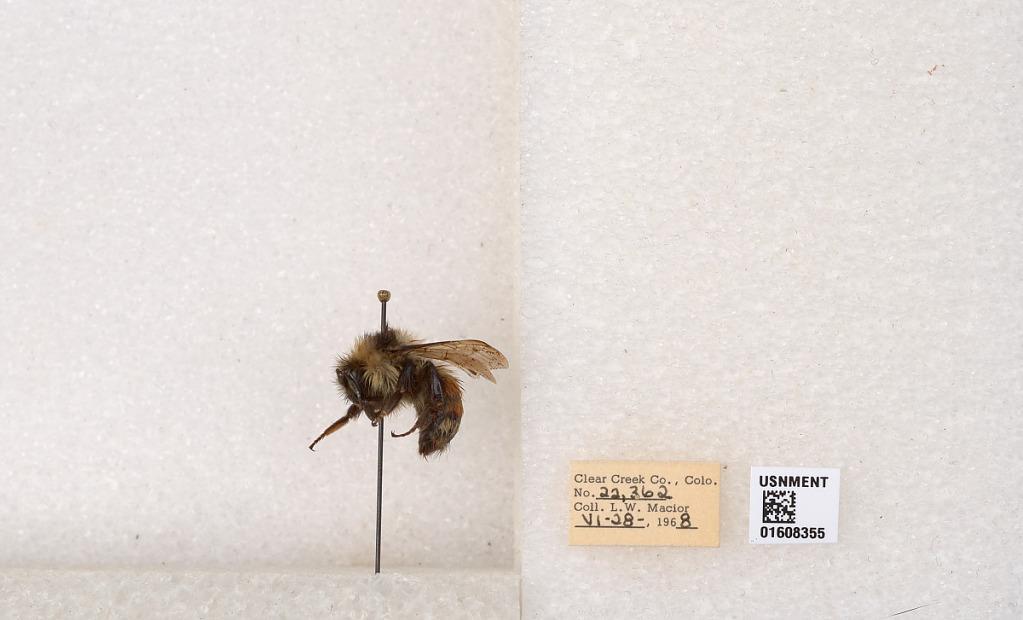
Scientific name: Bombus (Pyrobombus) sylvicola Kirby
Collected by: L. Macior
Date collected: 1968-6-28
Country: United States
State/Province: Colorado
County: Clear Creek
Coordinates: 39.6891, -105.644